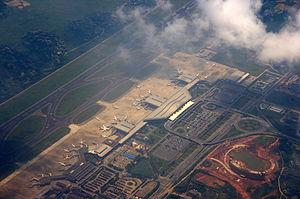
L’aéroport international de Changsha-Huanghua est un aéroport qui dessert la ville de Changsha dans la province du Hunan en Chine. Il est situé à 20 km du centre-ville de Changsha. Sa construction a commencé en 1986 et s'est terminée en 1989. L'aéroport a subi une importante extension entre 2008 et 2011, avec la création d'un nouveau terminal.